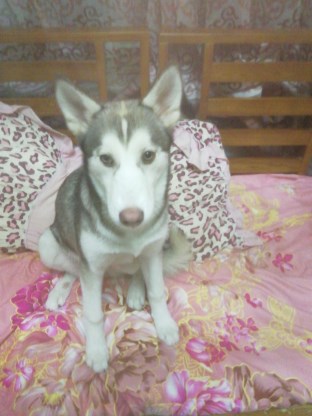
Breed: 1160-n000003-Siberian_husky